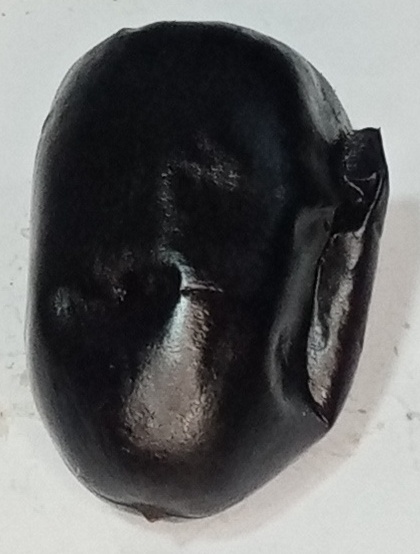
Variety: kupro
Size: large
Grade: grade-1